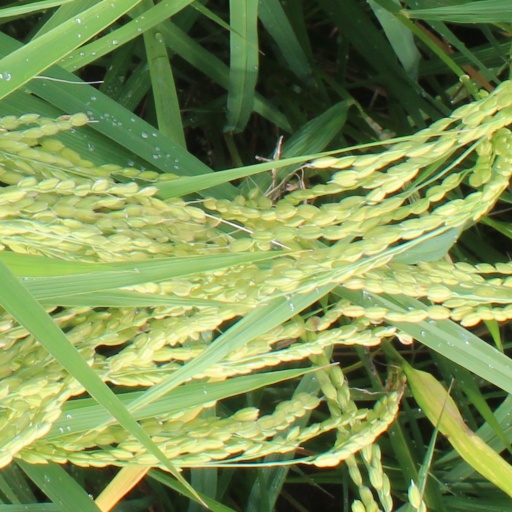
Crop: rice